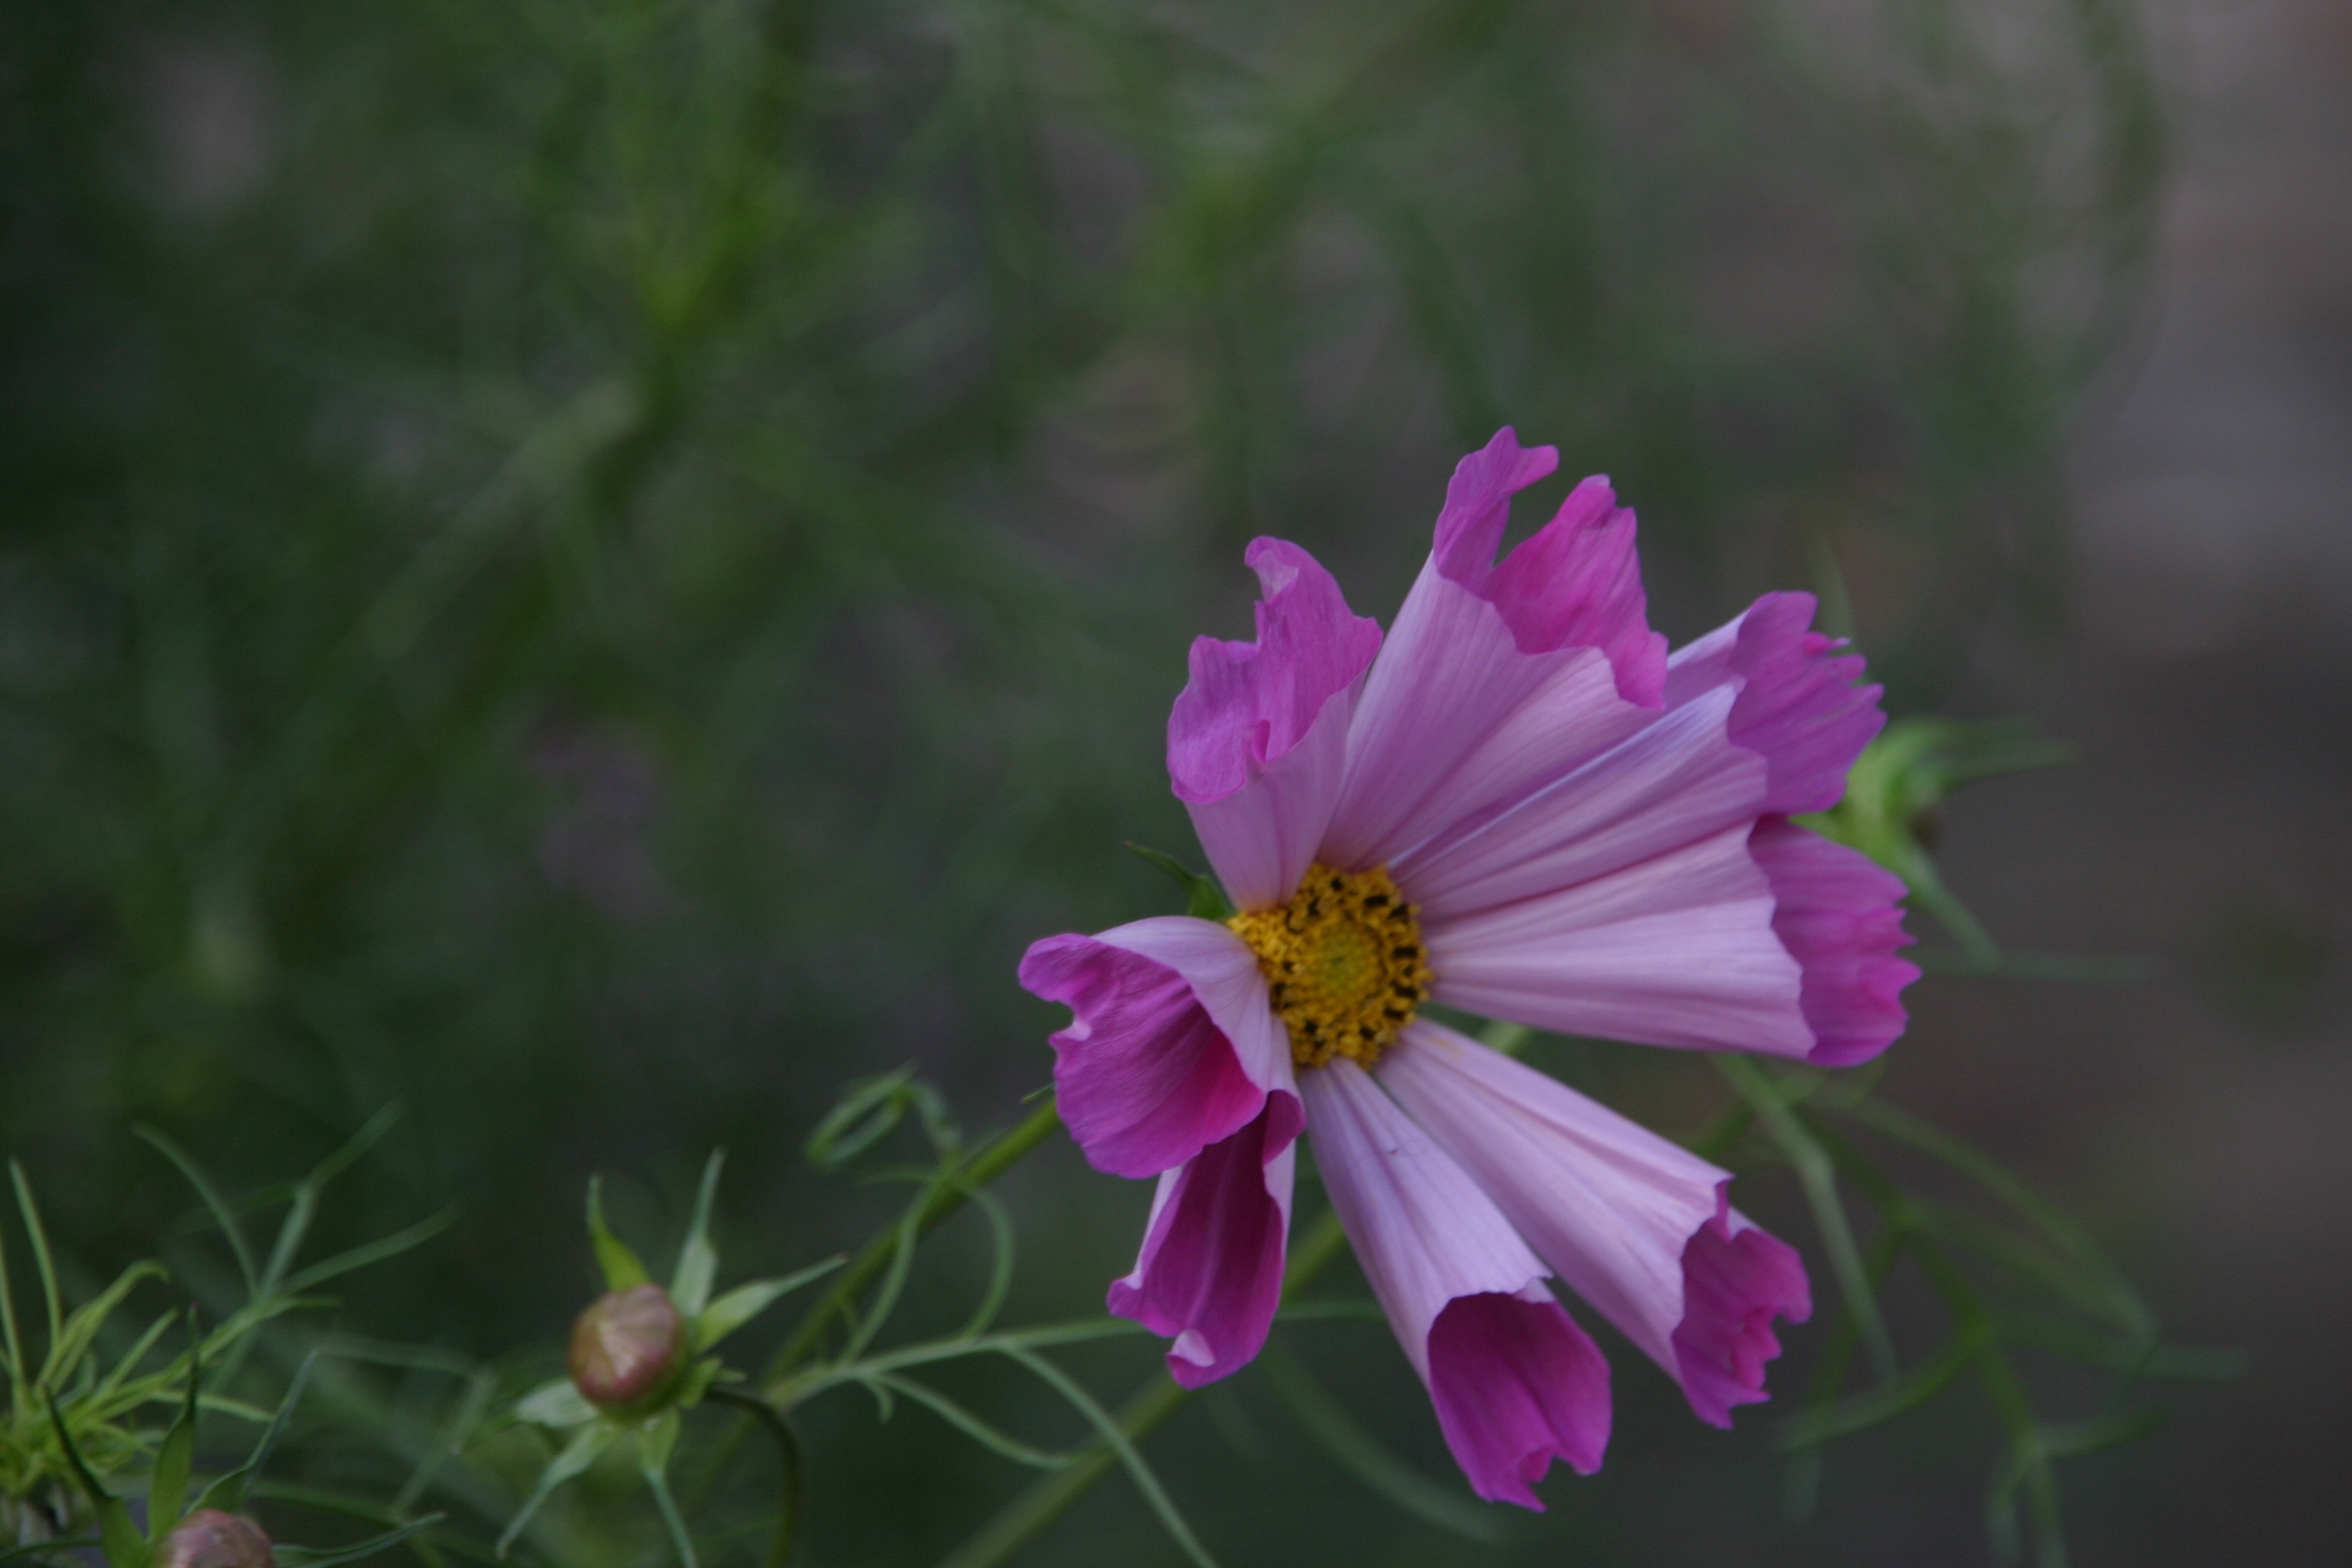
landscape, nature, blossom, light, plant, sun, meadow, sunlight, cosmos, flower, petal, bloom, rural, spring, color, macro, natural, fresh, blooming, colorful, garden, pink, flora, wildflower, sunny, springtime, vibrant, strength, macro photography, flowering plant, cosmos flower, daisy family, annual plant, plant stem, land plant, garden cosmos